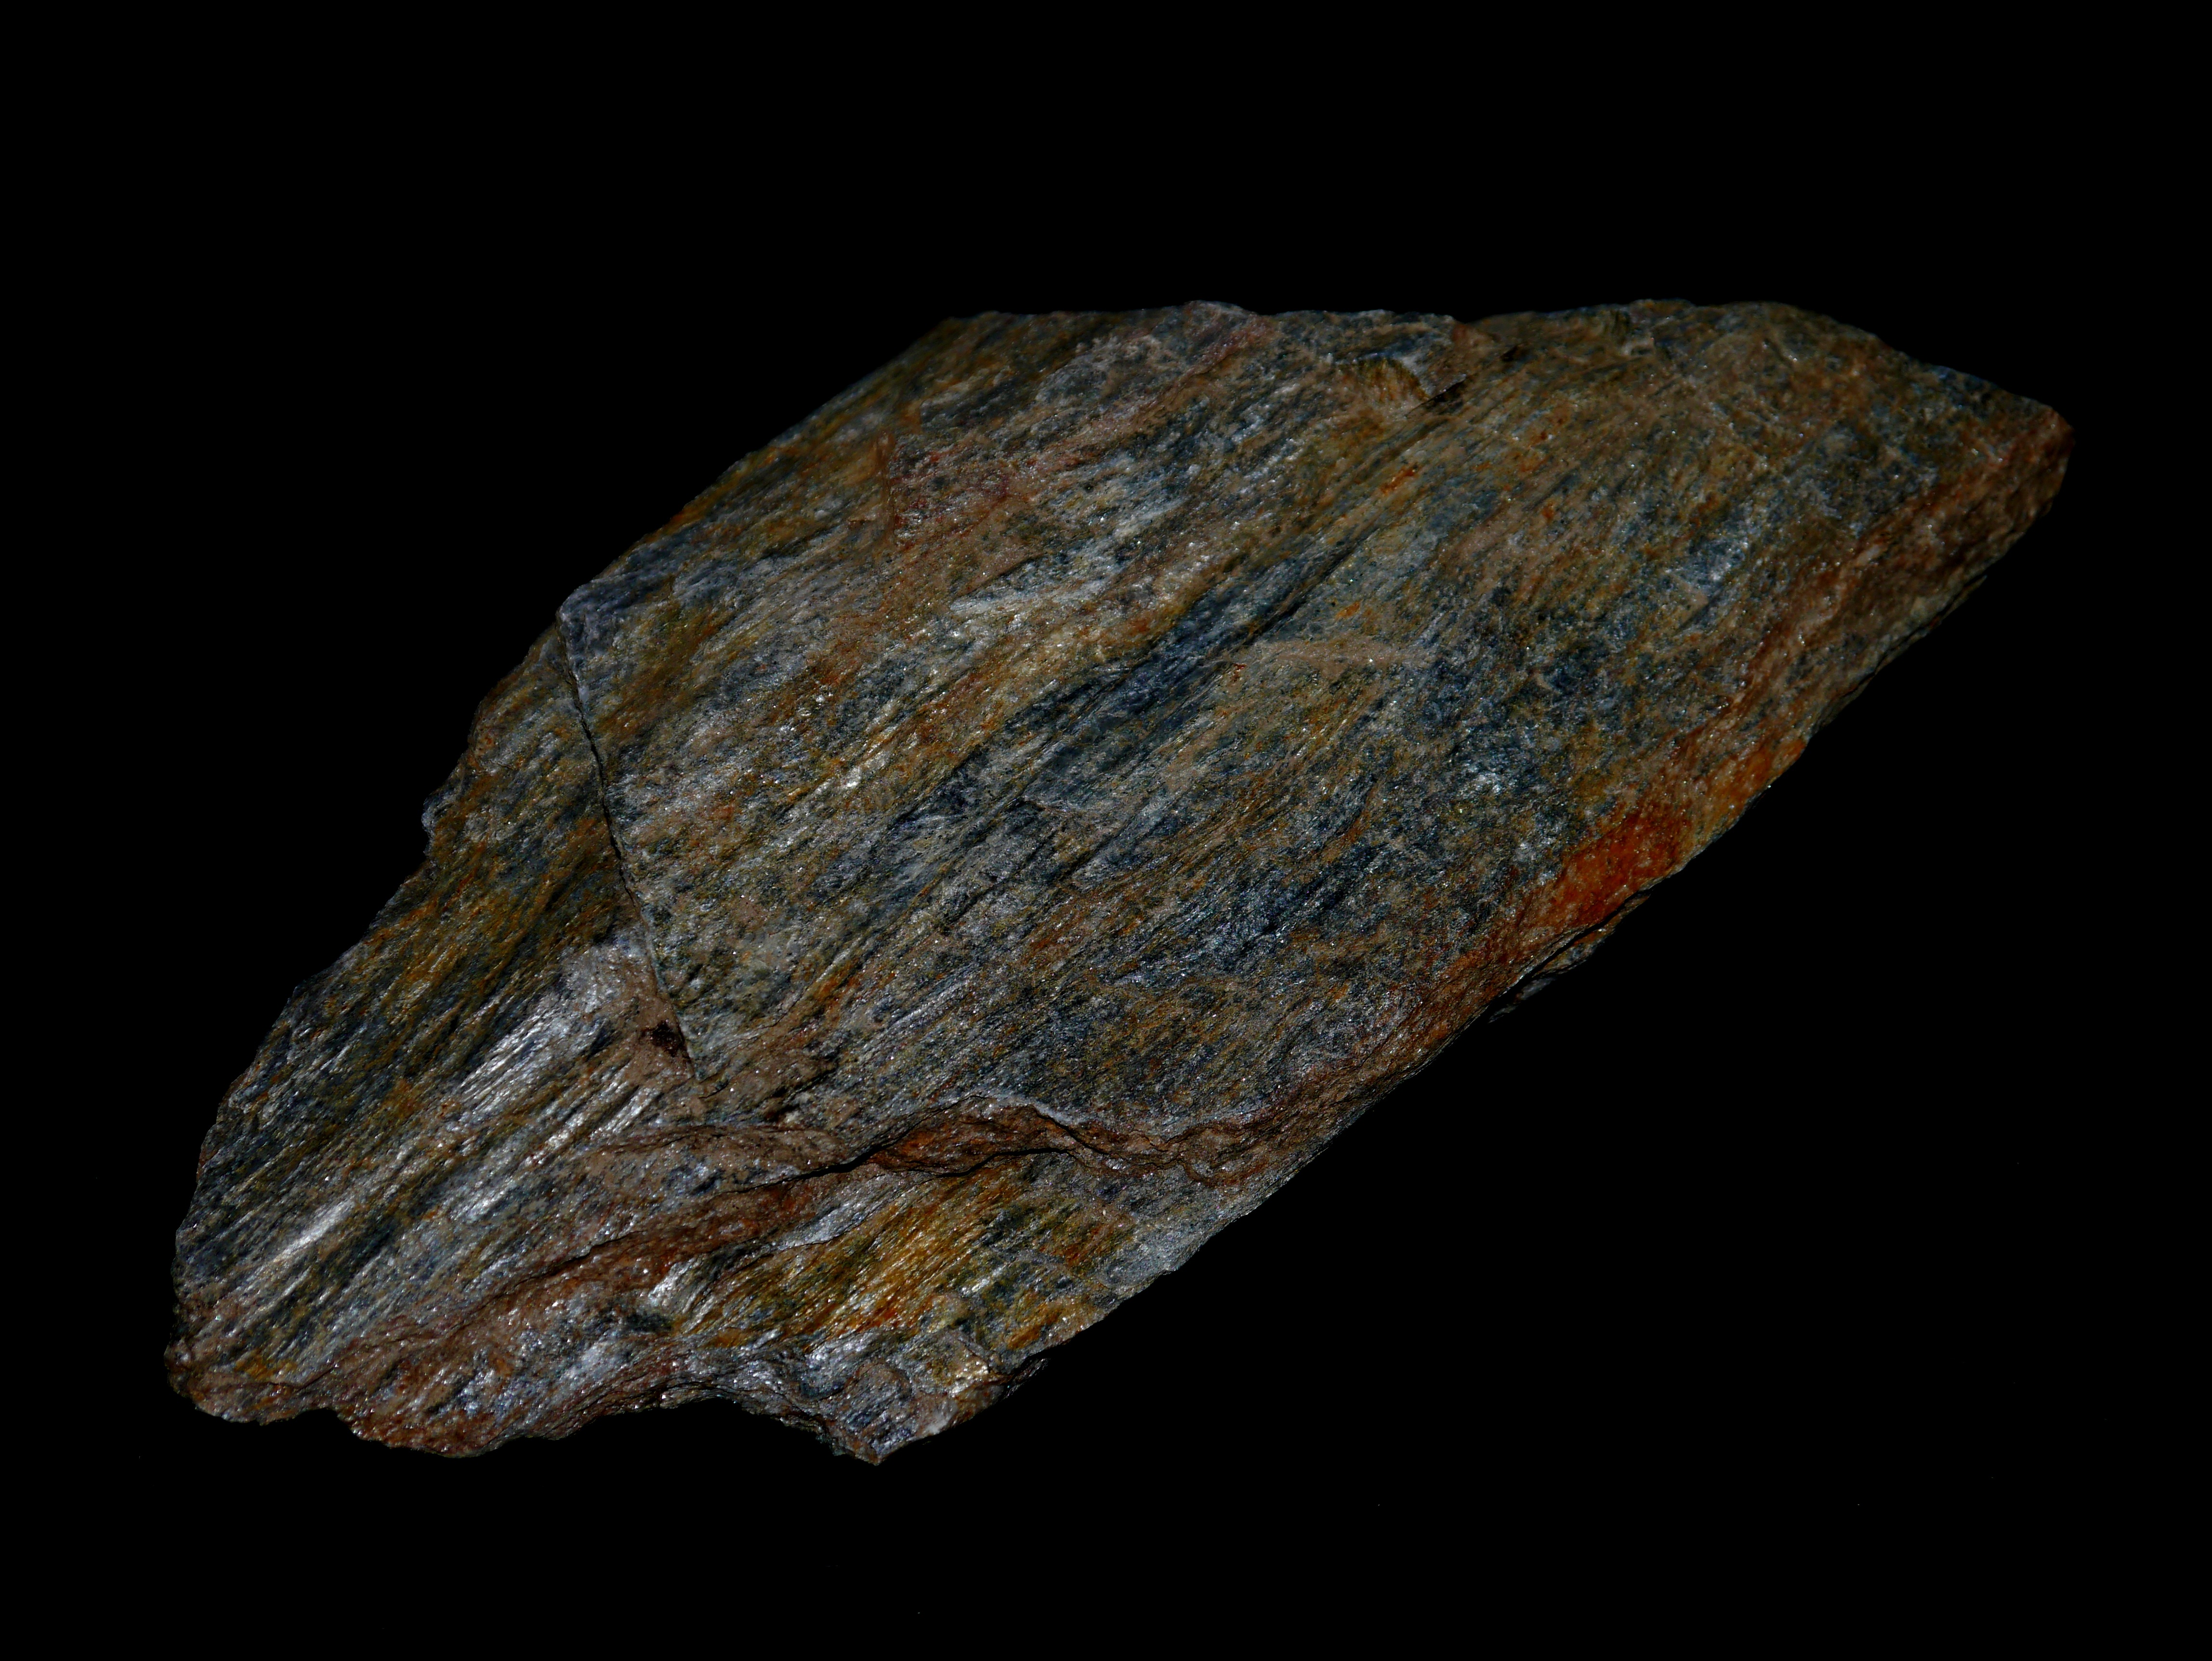
rock, wing, wood, leaf, formation, alpine, material, geology, silver, layer, minerals mountain, stone tool